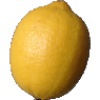
Label: Lemon 1